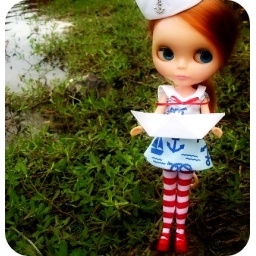
Luna refused to put her boat in the water today....(she knows Kylie made it with love!)